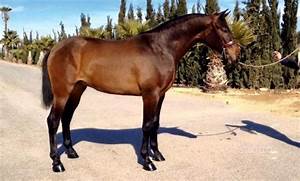
Label: cavallo